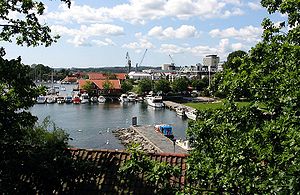
Sørlandet / Historie
Kristiansand bliver populært kaldt Sørlandets hovedstad; Her set fra Christiansholm fæstning mod vest
Sørlandet er en landsdel, som omfatter Agder fylke. Det er den sydligste af Norges fem landsdele. Navnet Sørlandet blev opfundet i 1902.